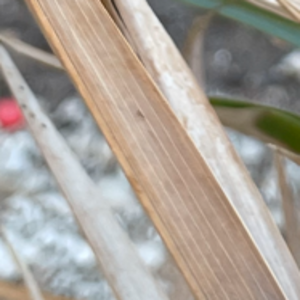
Label: Fusarium Wilt